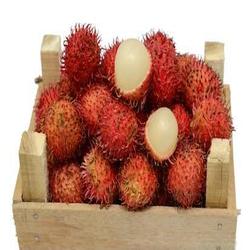
Label: Rambutan